Heraklion

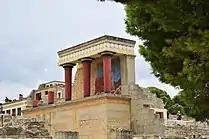

Heraklion is home to the ruins of the palace of Knossos, located in the southern periphery of the city and part of the Heraklion municipality. In Minoan times, Knossos was the largest centre of population on Crete and is considered by many to be the oldest city in Europe.